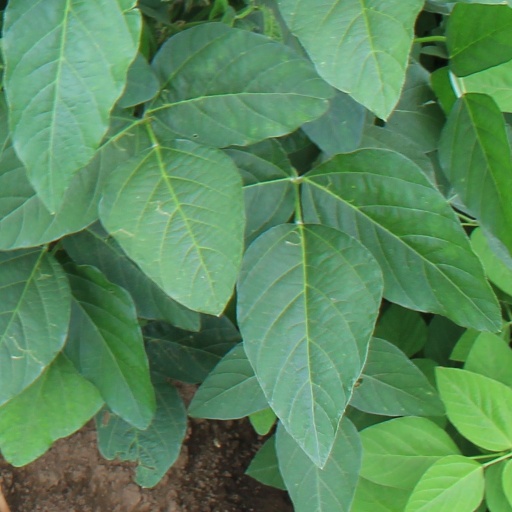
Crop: soybean